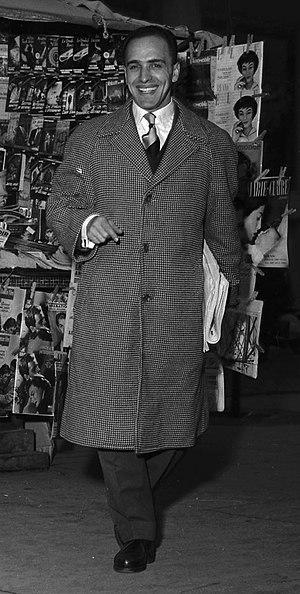
Centre-ville de Toulouse. 2-3 Janvier 1957. Vue du joueur Bouchouk qui livre les journaux du Toulouse Football devant un kiosque. Observation: Négatif du tirage contact 53Fi6428.
Abdelhamid Bouchouk est un footballeur franco-algérien né le 1ᵉʳ janvier 1927 à Jemmapes, en Algérie, et mort le 9 octobre 2004 à Toulouse, en France. Ce joueur évoluait comme ailier. Ce petit gabarit a joué à Marseille et surtout Toulouse.